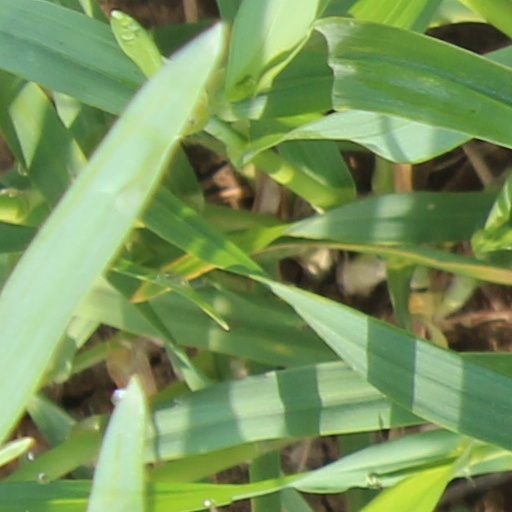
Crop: wheat